Adam Kolarek

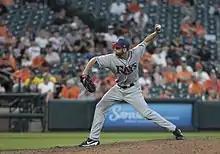
Adam Kolarek pitching against the Baltimore Orioles on July 1, 2017.

On March 27, 2017, Kolarek signed a minor league contract to return to the Tampa Bay Rays organization. He was assigned to Triple-A Durham to begin the year. Kolarek was called up to the majors for the first time on June 28, 2017. At 28 years old, after 320 minor league games over eight minor league seasons, Kolarek made his major league debut at PNC Park, throwing 1.1 innings, allowing one hit and striking out one on 14 pitches. On September 3, Kolarek was designated for assignment by Tampa Bay after struggling to a 6.48 ERA across 12 appearances in his rookie year. He was outrighted to Durham the next day.